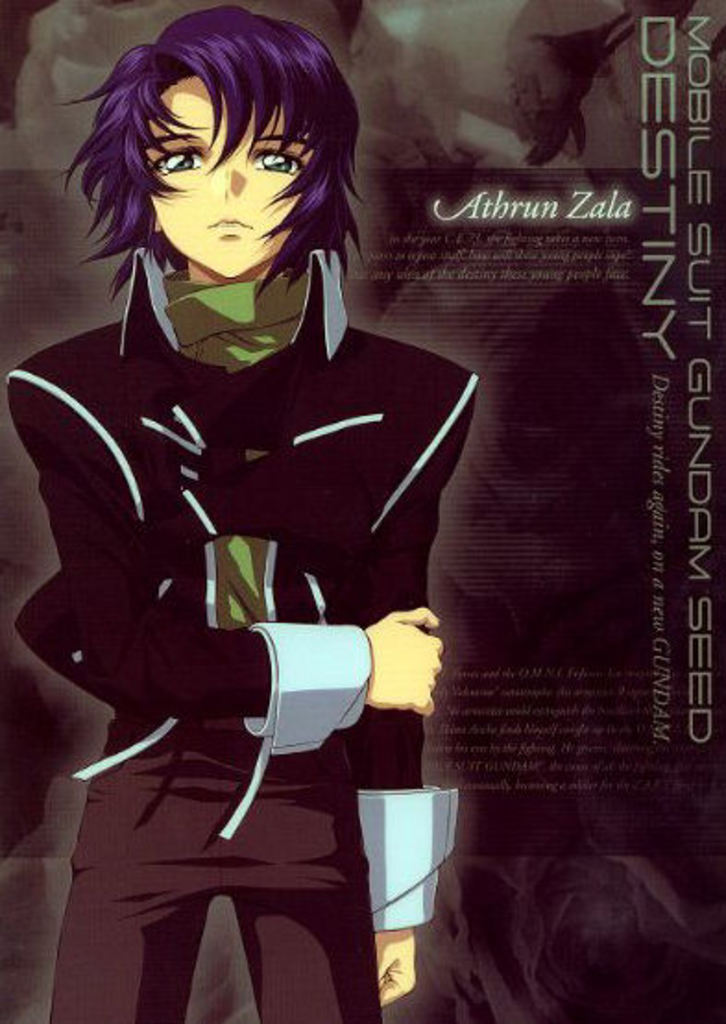
Label: others